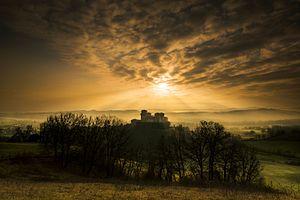
Le château de Torrechiara est un imposant château construit par Pier Maria II de' Rossi, comte de San Secondo entre 1448 et 1460, dans le hameau homonyme de la commune de Langhirano, dans la province de Parme dominant le Val Parma et une abbaye bénédictine du XVᵉ siècle.